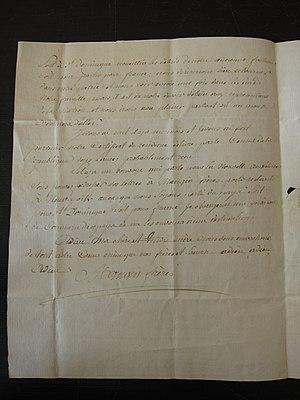
Lettre envoyée à sa mère à son arrivée à New York, dernière page